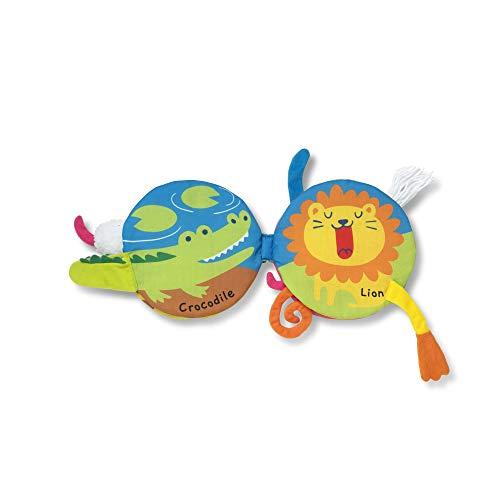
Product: Melissa & Doug K’s Kids Whose Tail? 8-Page Soft Activity Book, The Original (Great Gift for Girls and Boys - Best for Babies and Toddlers, All Ages)
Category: Toys & Games | Baby & Toddler Toys
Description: K's kids cloth activity book with multi-textured animal tails that rattle, crinkle, and stretch.
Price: $12.99
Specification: ProductDimensions:8x3x8.6inches|ItemWeight:3.52ounces|ShippingWeight:3.52ounces(Viewshippingratesandpolicies)|ASIN:B07YVT6Z76|Itemmodelnumber:30265|Manufacturerrecommendedage:1month-2years